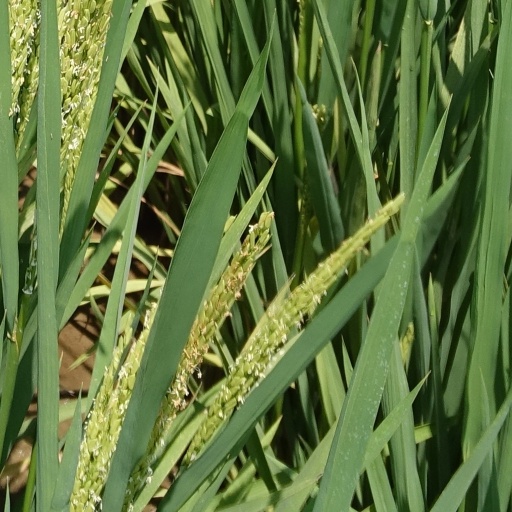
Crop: rice